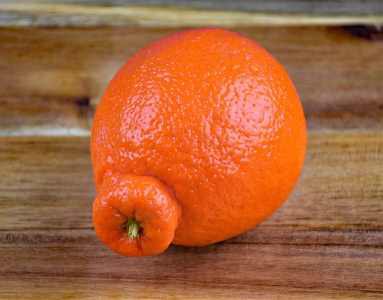
Label: Orange